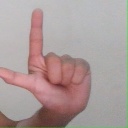
अक्षर: ल